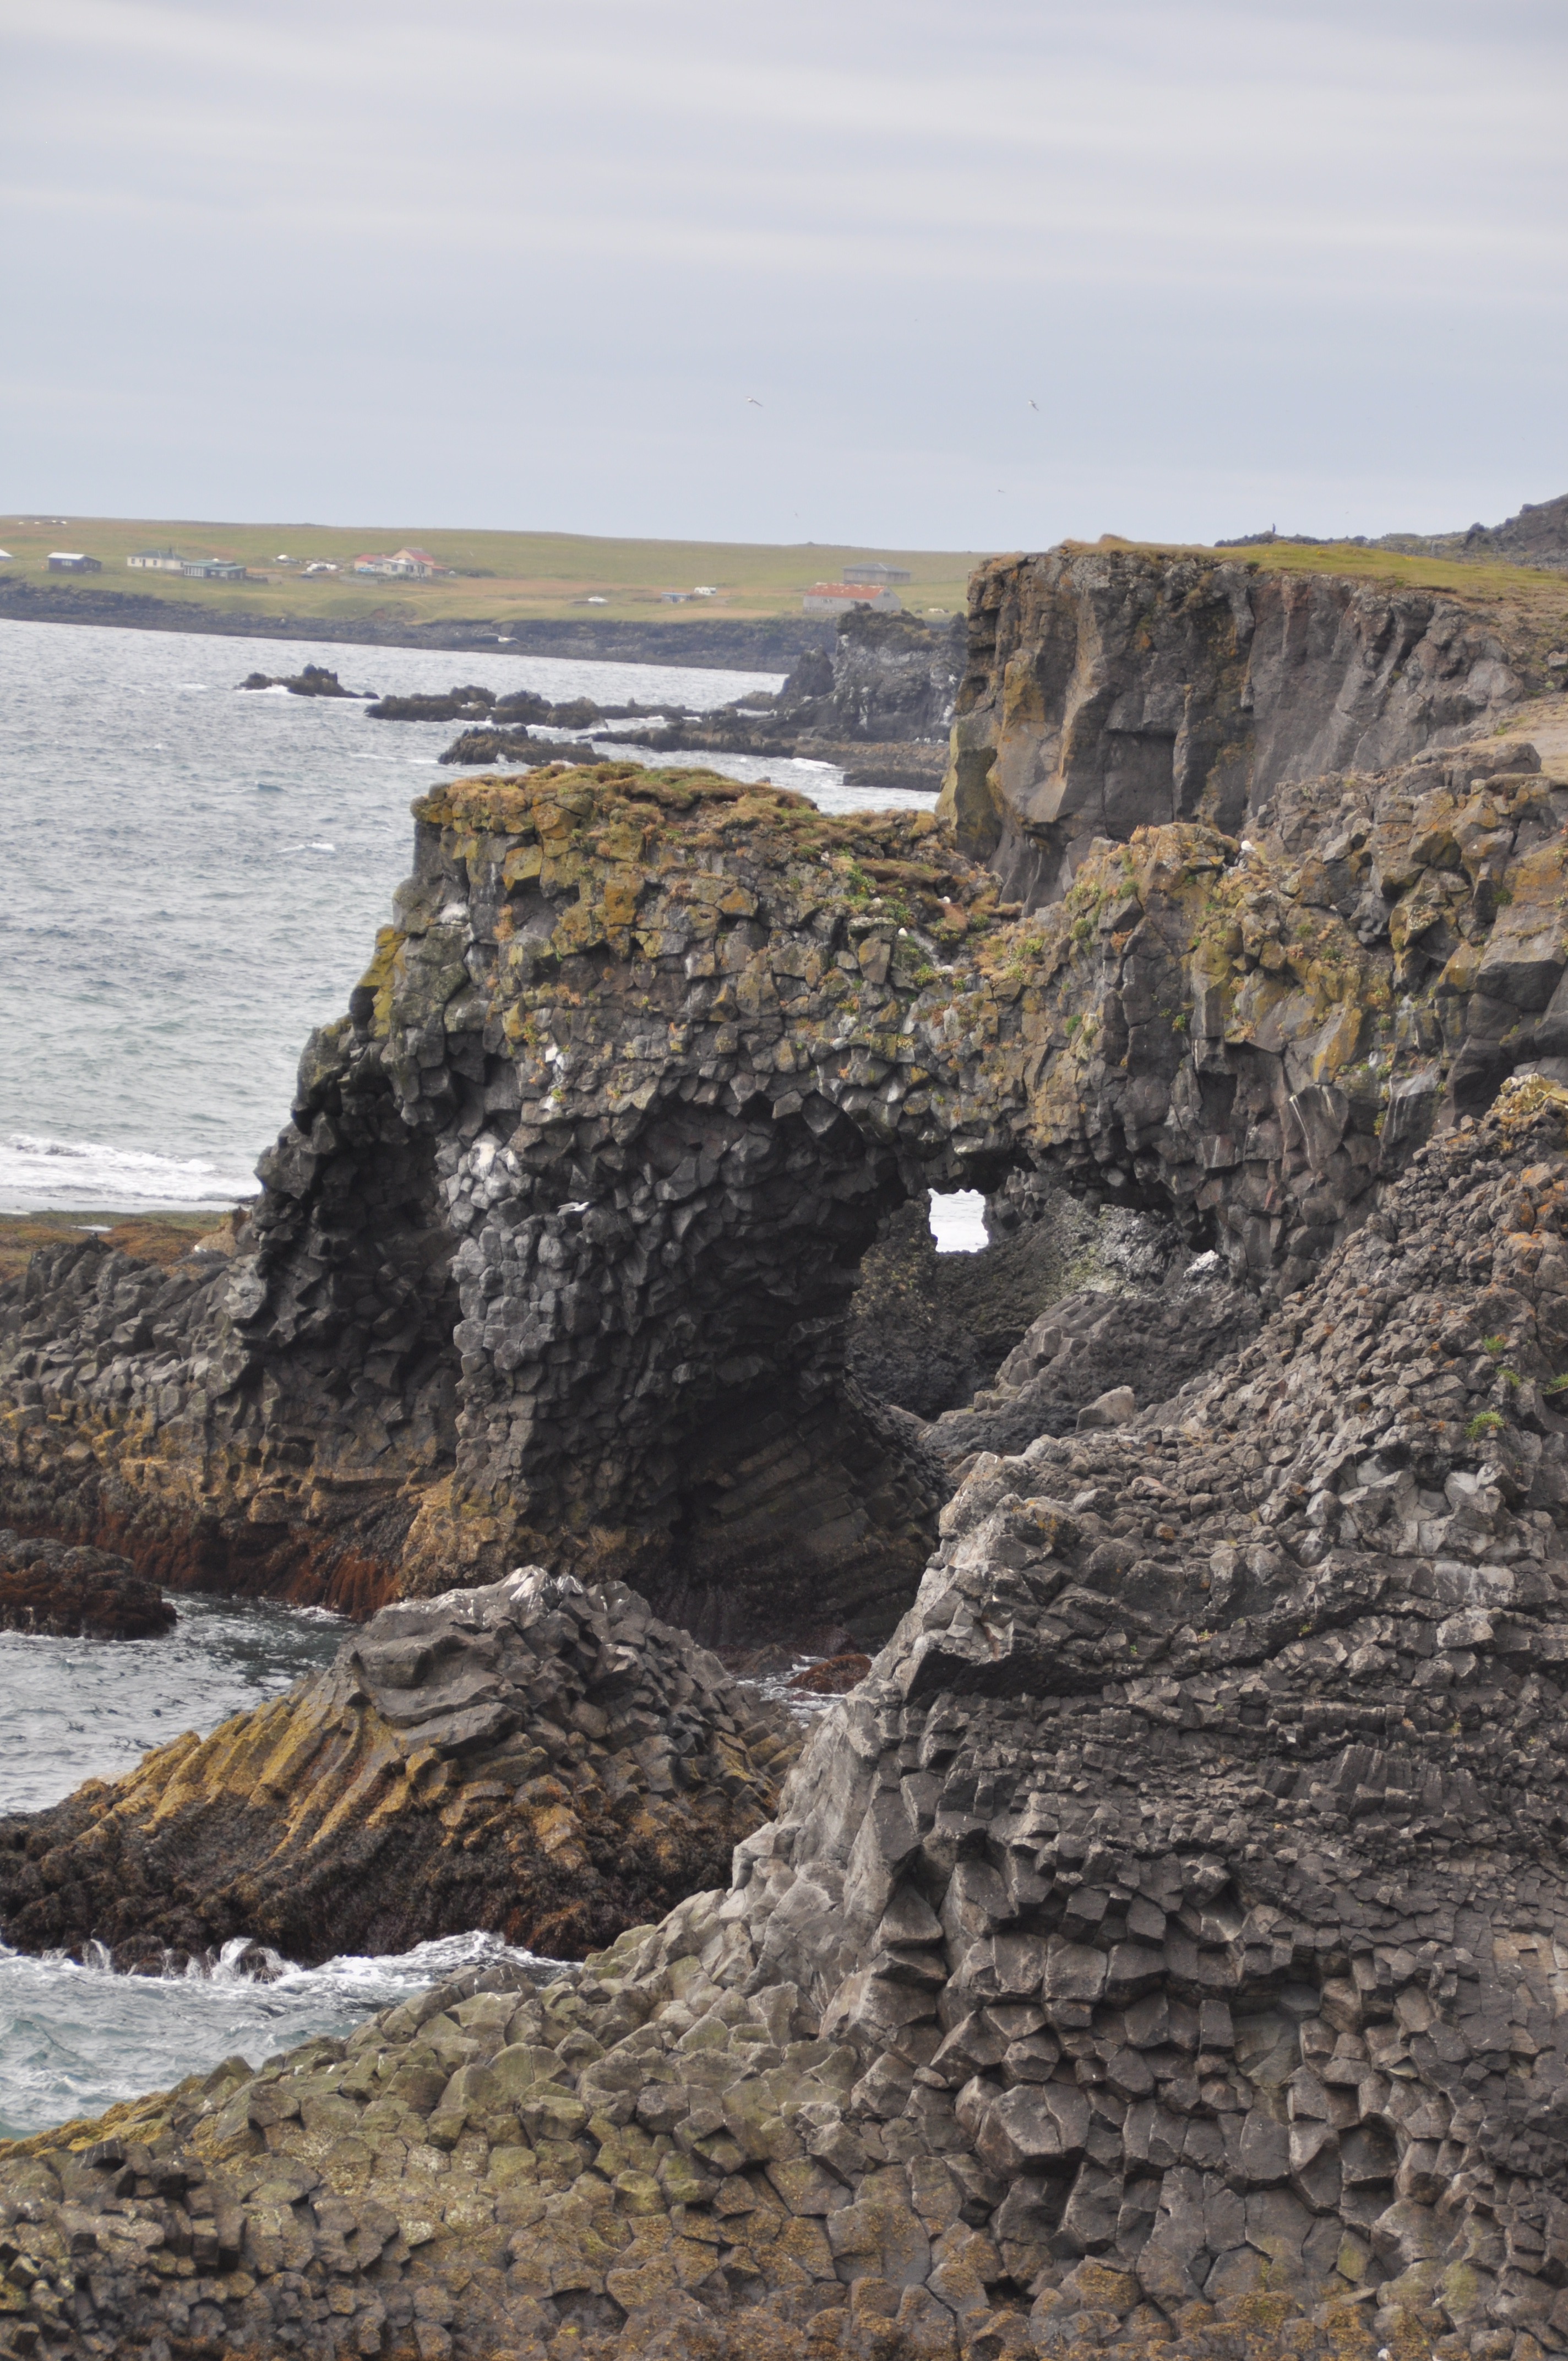
beach, sea, coast, water, rock, ocean, shore, cliff, cove, tower, bay, iceland, terrain, erosion, geology, lava, cape, landform, black stone, steep wall, geographical feature